Eurocopter EC120 Colibri

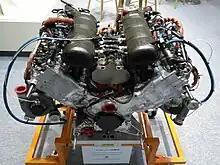
The AE440 presented by Mecachrome in 2017

Within the Green Rotorcraft European Clean Sky Joint Technology Initiative environmental research program started in 2011, a H120 Technology demonstrator equipped with a HIPE AE440 high-compression aircraft diesel engine, running on jet fuel, first flew on 6 November 2015. It aimed to reduce pollutant emissions and increase fuel efficiency, nearly double the range and enhance operations in hot and high conditions.